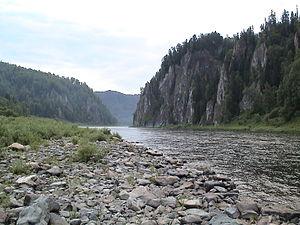
La Kiia est une rivière du sud-ouest de la Sibérie occidentale en Russie, longue de 548 km affluent gauche du Tchoulym.